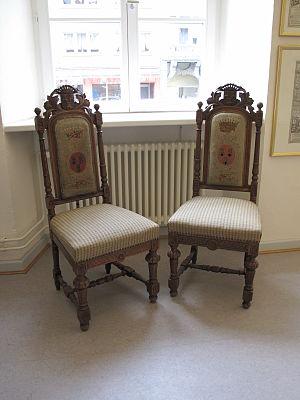
La famille de Saintignon est une famille subsistante de la noblesse française, d'ancienne extraction, originaire de Verdun, où, selon Bernard Chérin, elle est citée au XVᵉ siècle dans l'échevinage de cette ville. Elle occupa la charge de bailli de l’évêché et comté de Verdun de 1591 à 1633.